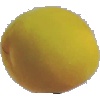
Label: Peach 2